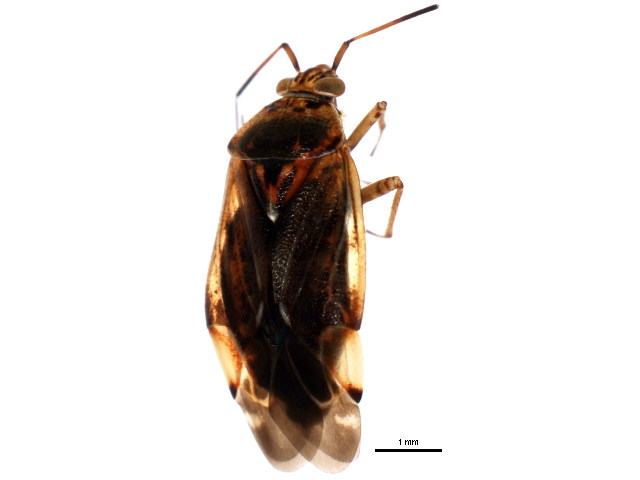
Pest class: lygus_bug